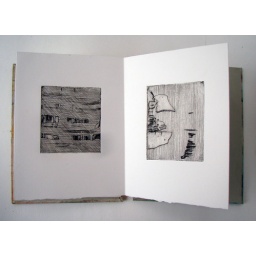
Accordion book, wood covers wrapped in Mulberry paper with copper plate etchings and watercolor. Copper plate etchings on Reeves BFK